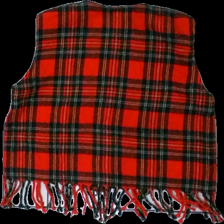
View: back
Type: Vest
Category: Children
Brand: Lindex
Colors: Red, Green, Yellow, Multicolor
Material: 100% acrylic
Pattern: Checkered print
Cut: Regular, V-collar
Size: 146
Season: All
Price range: 50-100
Recommended usage: Reuse